Hokuetsu Seppu

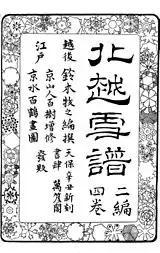
""Hokuetsu Seppu""

Hokuetsu Seppu (北越雪譜 "Snow stories of North Etsu Province"; translation: "Snow Country Tales: Life in the other Japan" by Jeffrey Hunter with Rose Lesser, Weatherhill, 1986) is a late Edo-period encyclopedic work of human geography describing life in the Uonuma area of Japan's old Echigo Province, a place known for its long winters and deep snow.